Norfolk and Western 611

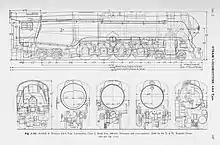
A drawing design of a streamlined steam locomotive

After the outbreak of World War II, the Norfolk and Western Railway's mechanical engineering team developed a new locomotive, the streamlined class J 4-8-4 "Northern", to handle rising mainline passenger traffic over the Blue Ridge Mountains, especially on steep grades in Virginia and West Virginia. The N&W built five locomotives, Nos. 600-604, at the Roanoke (East End) Shops in Roanoke, Virginia, in 1941 and 1942. They were painted black with a Tuscan red stripe wrapped with golden yellow linings and letterings. The next batch, Nos. 605-610, were built in 1943 without streamlined casings due to wartime restrictions; these were classified as J1s. A year later, the J1s were refitted with the casings and reclassified as Js.